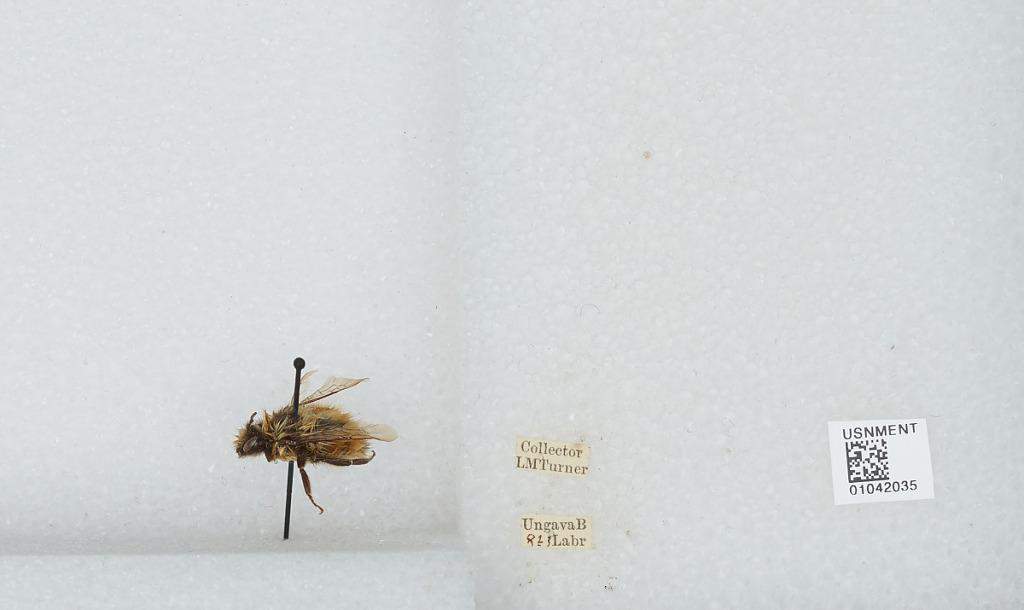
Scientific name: Bombus sp.
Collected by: L. Turner
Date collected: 1923-8-
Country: Canada
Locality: Ungava Bay
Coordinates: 60.2275, -64.8458